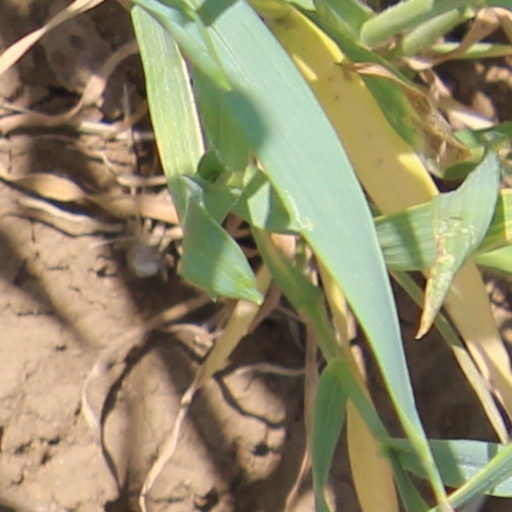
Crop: wheat